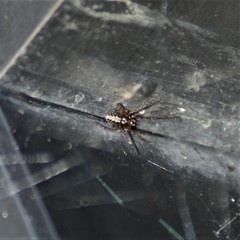
Species: Lactrodectus_hesperus